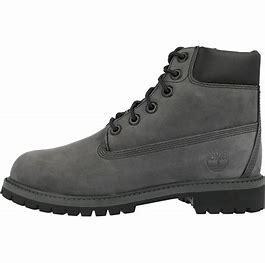
Brand: Timberland
Model: 6 Inch Nubuck